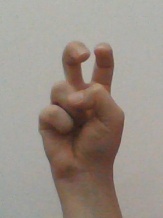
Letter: toot